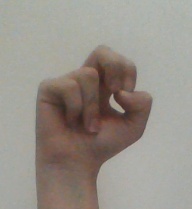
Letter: gaaf